Plionarctos

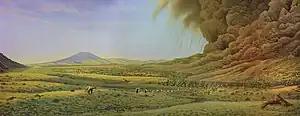
Reconstruction of the Rattlesnake Formation.

The oldest known specimen of "Plionarctos" ("P. edensis") comes from the Rattlesnake Formation of the Intermontane Plateaus (Oregon, Hemphillian ca. 7Mya), alongside remains of "Lutravus halli," ""Hipparion sp."", and ""Sphenophalos"" "sp." A sagebrush steppe with semi-arid wooded shrubland and tall grasslands, the Rattlesnake Formation fauna is considered a reference fauna for the Hemphillian faunal age. Being close to the Beringian land bridge, the Rattlesnake Formation preserves the earliest North American records of immigrant taxa from Asia, such as "Plionarctos", "Lutravus", "Simocyon", and the fellow bear "Indarctos". These fauna were recovered alongside "Megalonyx", "Amebelodon", "Hemiauchenia", "Megatylopus", "Pliauchenia", "Ilingoceras", "Pediomeryx", "Parablastomeryx", "Mylohyus", "Platygonus", "Teleoceras", "Hippotherium", "Neohipparion," "Pliohippus," "Borophagus secundus", "Borophagus pugnator", "Eucyon", "Metalopex", "Vulpes", "Lynx," "Rhizosmilodon", and "Nimravides". The presence of "Castor californicus", "Dipoides", "Pekania", and an unidentified tapir suggest riparian forests also existed in this ecosystem. "Plionarctos sp." has also been tentatively assigned to a toe bone recovered from Walnut Canyon, New Mexico (latest Hemphilian, late Miocene).